Kanin Mountains

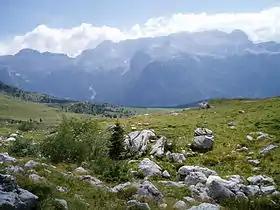
Kanin

The Kanin Mountains or the Canin Mountains (Resian: "Ćanen",, mostly simply Kanin or Canin, are a mountain range in the Western Julian Alps, on the border of Slovenia and Italy. Their highest summit, High Kanin is 2,587 m above sea level, while the adjoining Little Kanin ("Mali Kanin") is 2571 m; the pair are respectively the 12th and 13th tallest peaks in Slovenia.